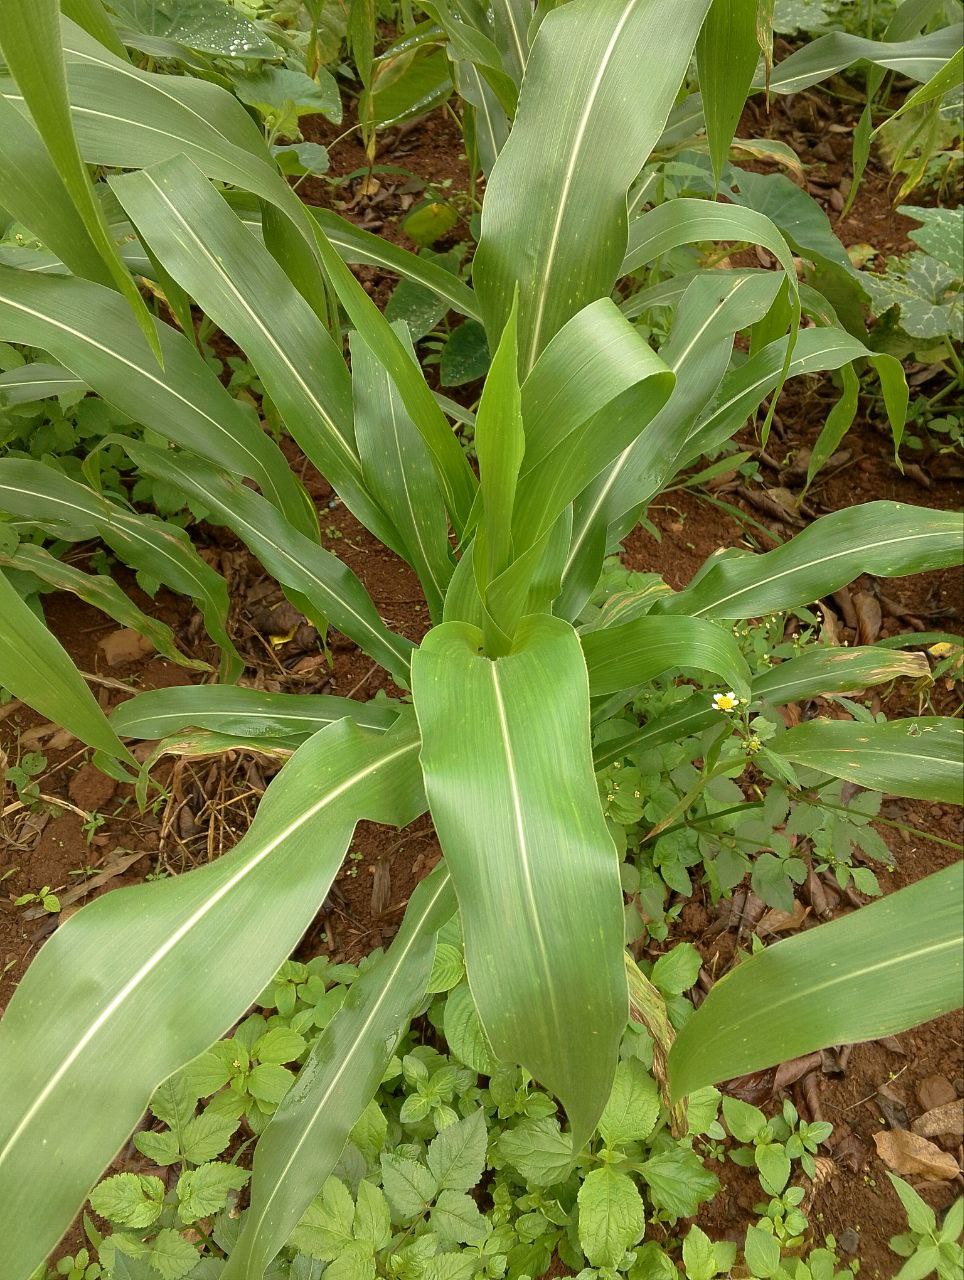
Label: healthy